Anglo-Catholicism

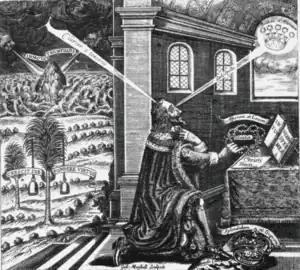
Artwork revering King Charles the Martyr

The Caroline Divines were a group of influential Anglican theologians active in the 17th century who opposed Calvinism, Lutheranism, and Puritanism and stressed the importance of apostolic succession, episcopal polity, and the sacraments. The Caroline Divines also favoured elaborate liturgy (in some cases favouring the liturgy of the pre-Reformation church) and aesthetics. Their influence saw a revival in the use of images and statues in churches. The leaders of the Anglo-Catholic revival in the 19th century would draw heavily from the works of the Caroline Divines.